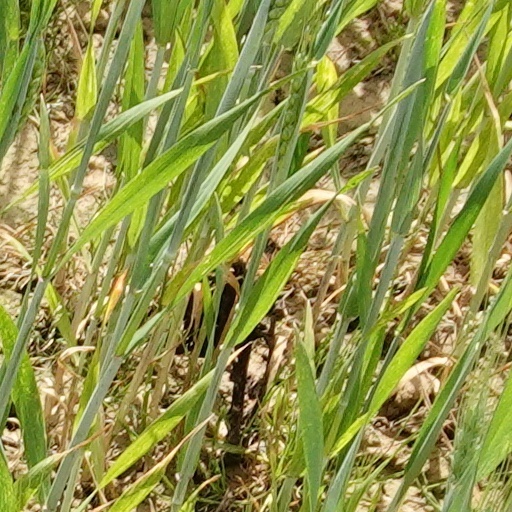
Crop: wheat